The Broadway Melody

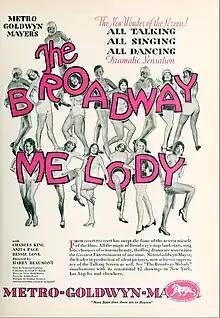
Ad for the film as seen in most magazine publications of the time.

"The Broadway Melody" was a substantial success and made a profit of $1.6 million for MGM. It was the top grossing picture of 1929 and won the Academy Award for Best Picture.